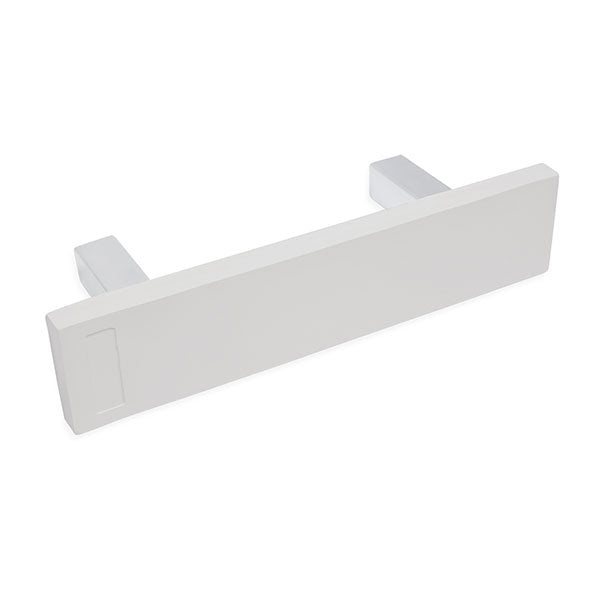
Champion Sports Youth Pitcher'S Plate With Anchor
Perfect for youth games and tournaments, the Champion Sports youth pitcher's plate with anchor easily secures into the ground on the pitcher's mound. With a removable in-ground metal anchor system, this youth size pitcher's plate locks into place with ease. Youth size pitcher's plate The molded rubber base is durable in outdoor weather condition Removable in ground anchor system locks plate in place White 18"L x 4"W x 4"H
Brand: Champion Sports
Category: Sporting Goods > Athletics > Baseball & Softball > Baseball & Softball Pitching Rubbers